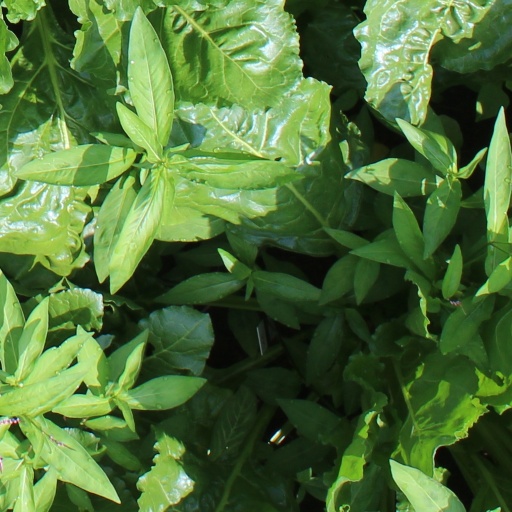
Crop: sugar beet